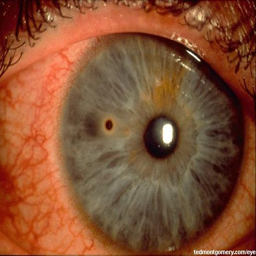
you do not want any foreign material in your eye , especially iron